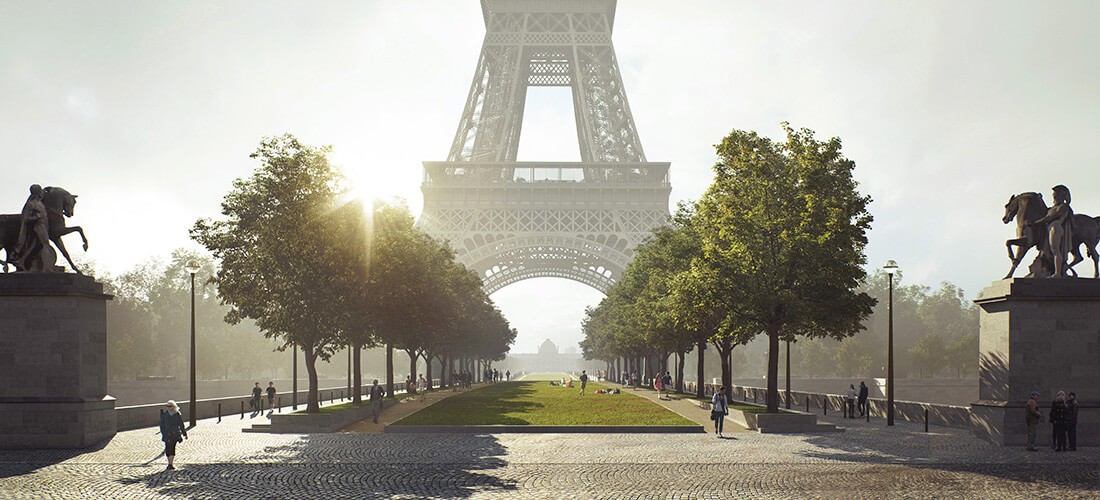
Landmark: Eiffel Tower